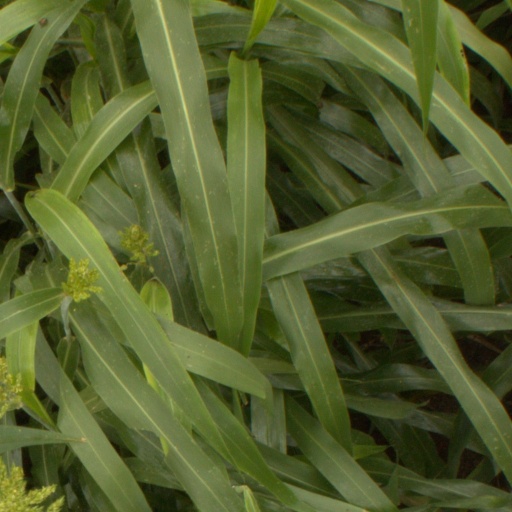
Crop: sorghum